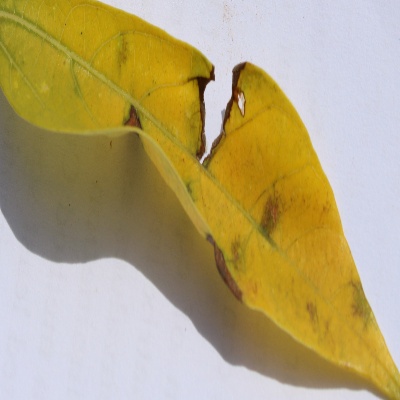
Crop: Cassava
Condition: bacterial blight